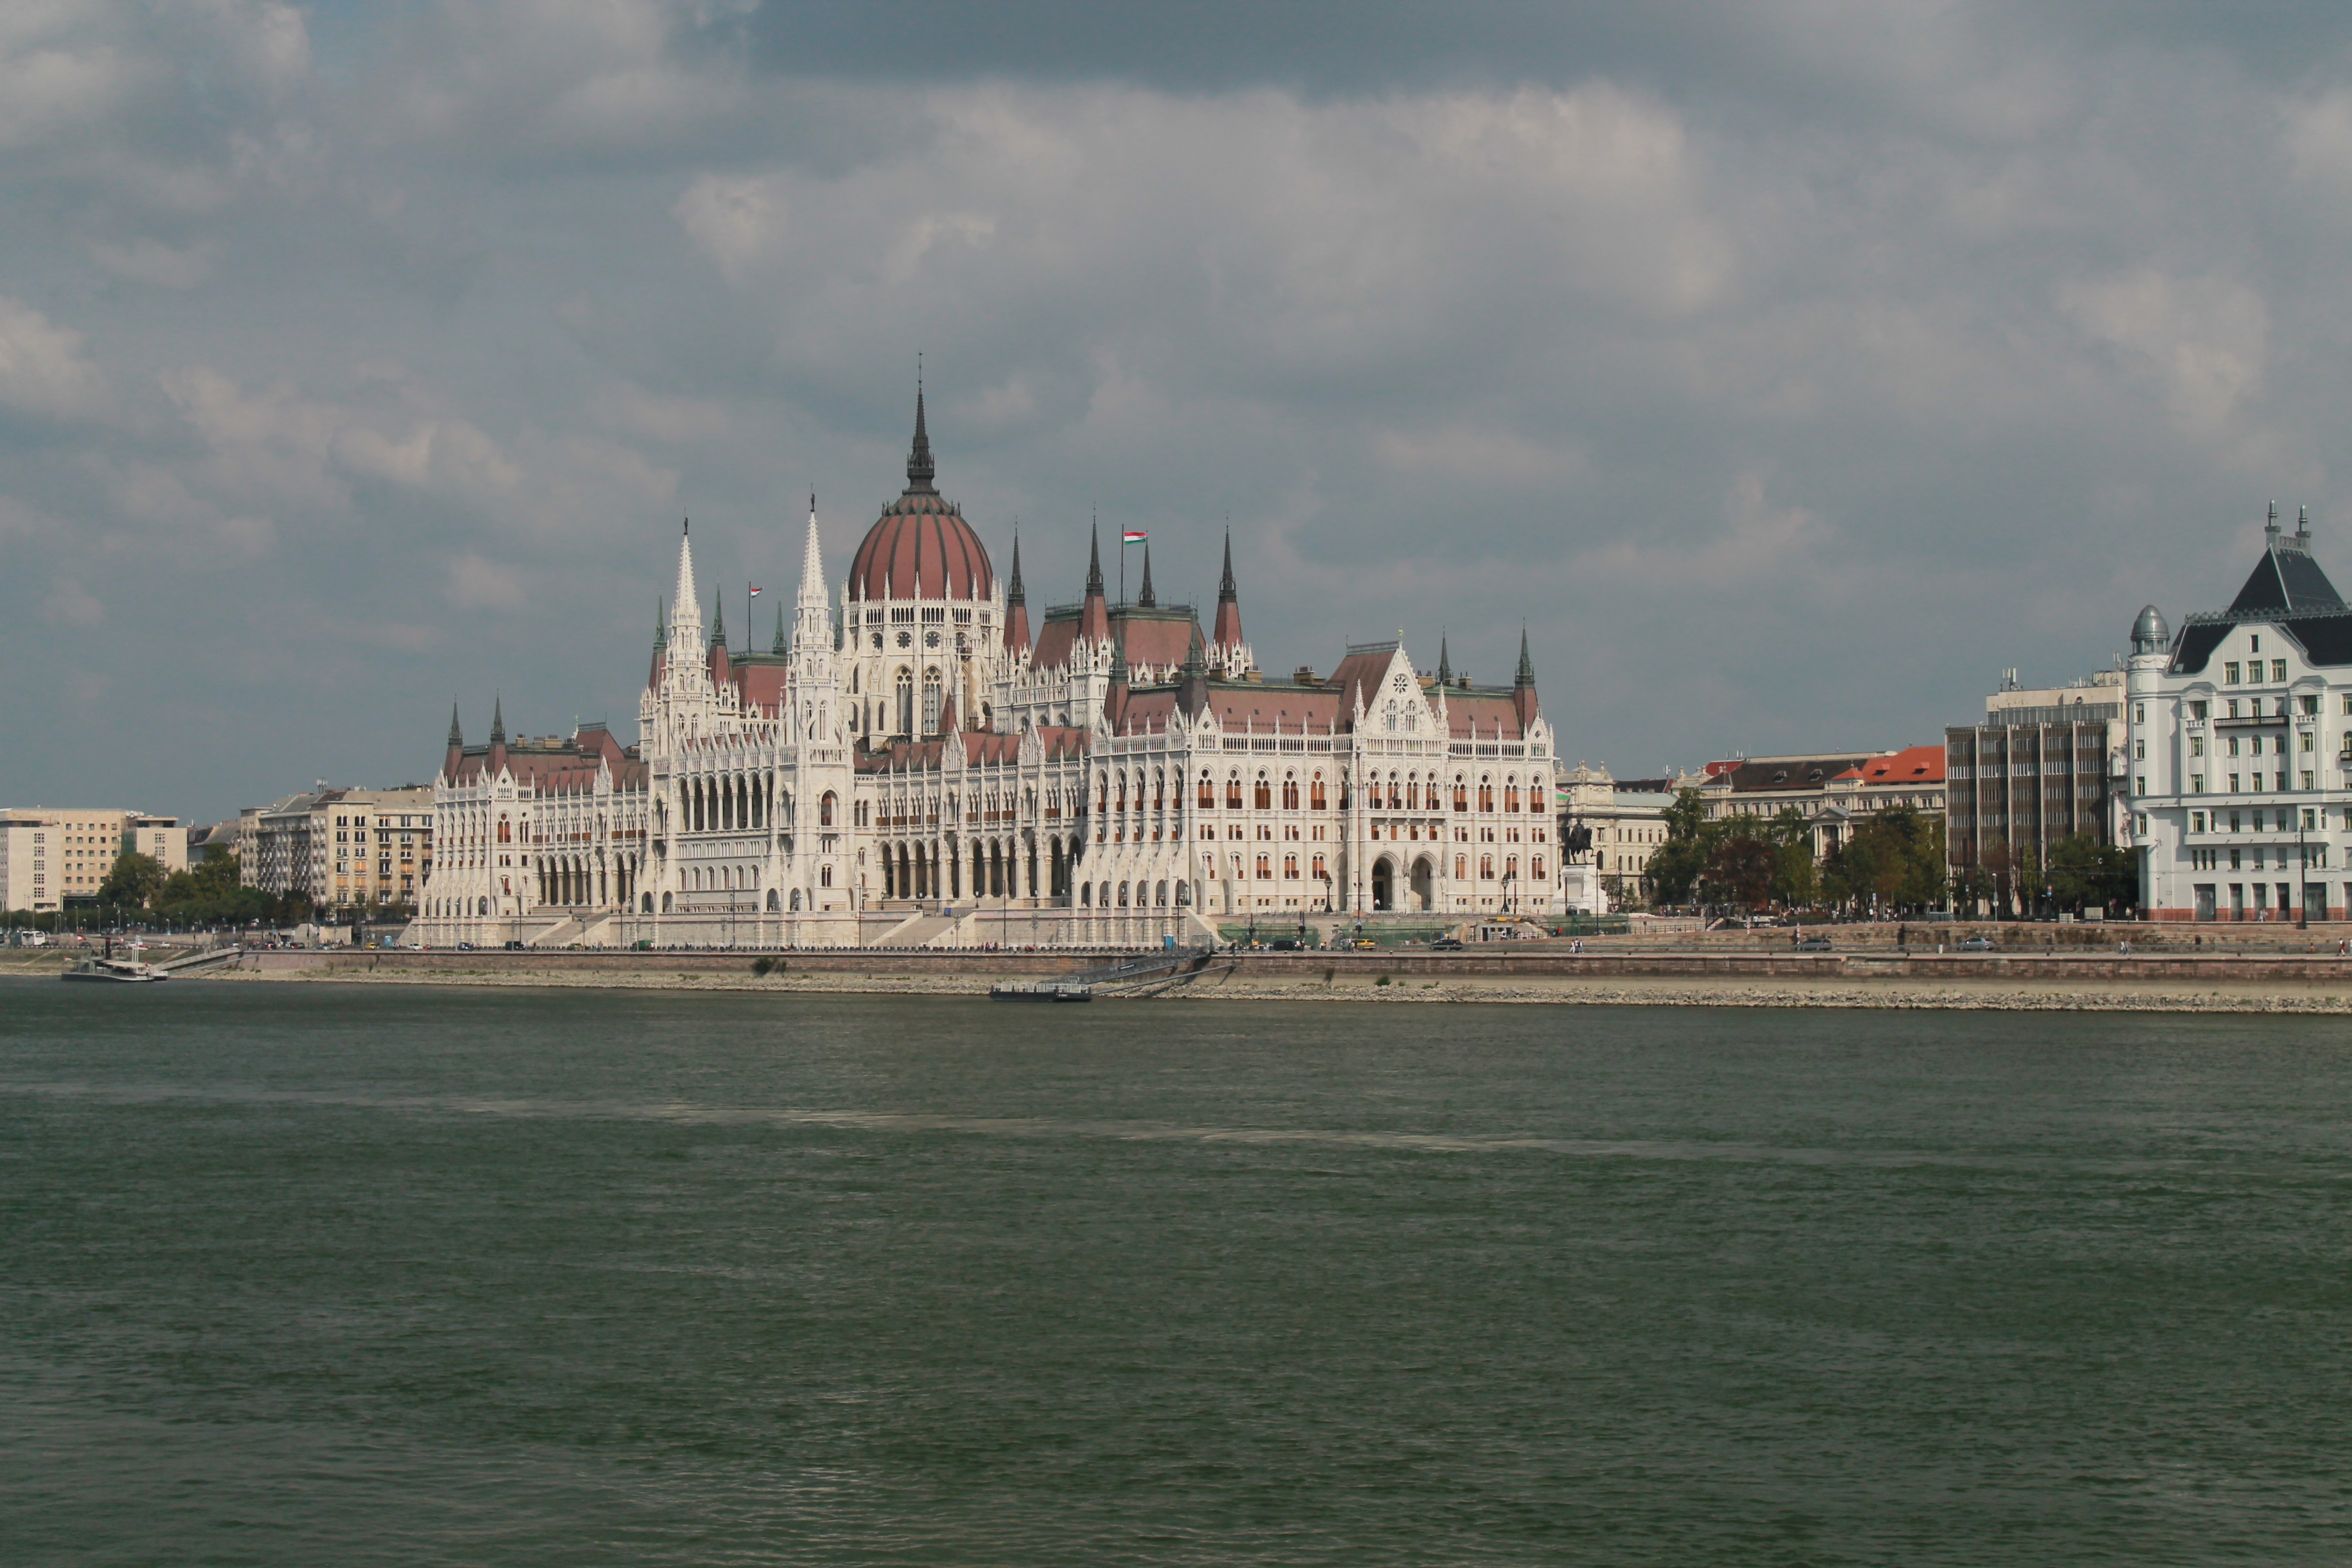
sea, town, palace, city, river, cityscape, landmark, tourism, parliament, budapest, tours